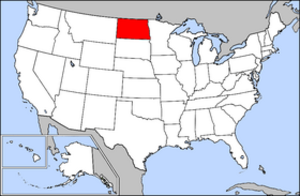
La liste suivante répertorie les 357 villes de l'État du Dakota du Nord aux États-Unis. Toutes les municipalités du Dakota du Nord sont légalement considérées comme des villes indépendamment de la taille de leur population : il n'y a ni bourgs, ni villages et ni hameaux dans l'État.
La liste suivante répertorie les aires métropolitaines et micropolitaines de l'État du Dakota du Nord aux États-Unis.